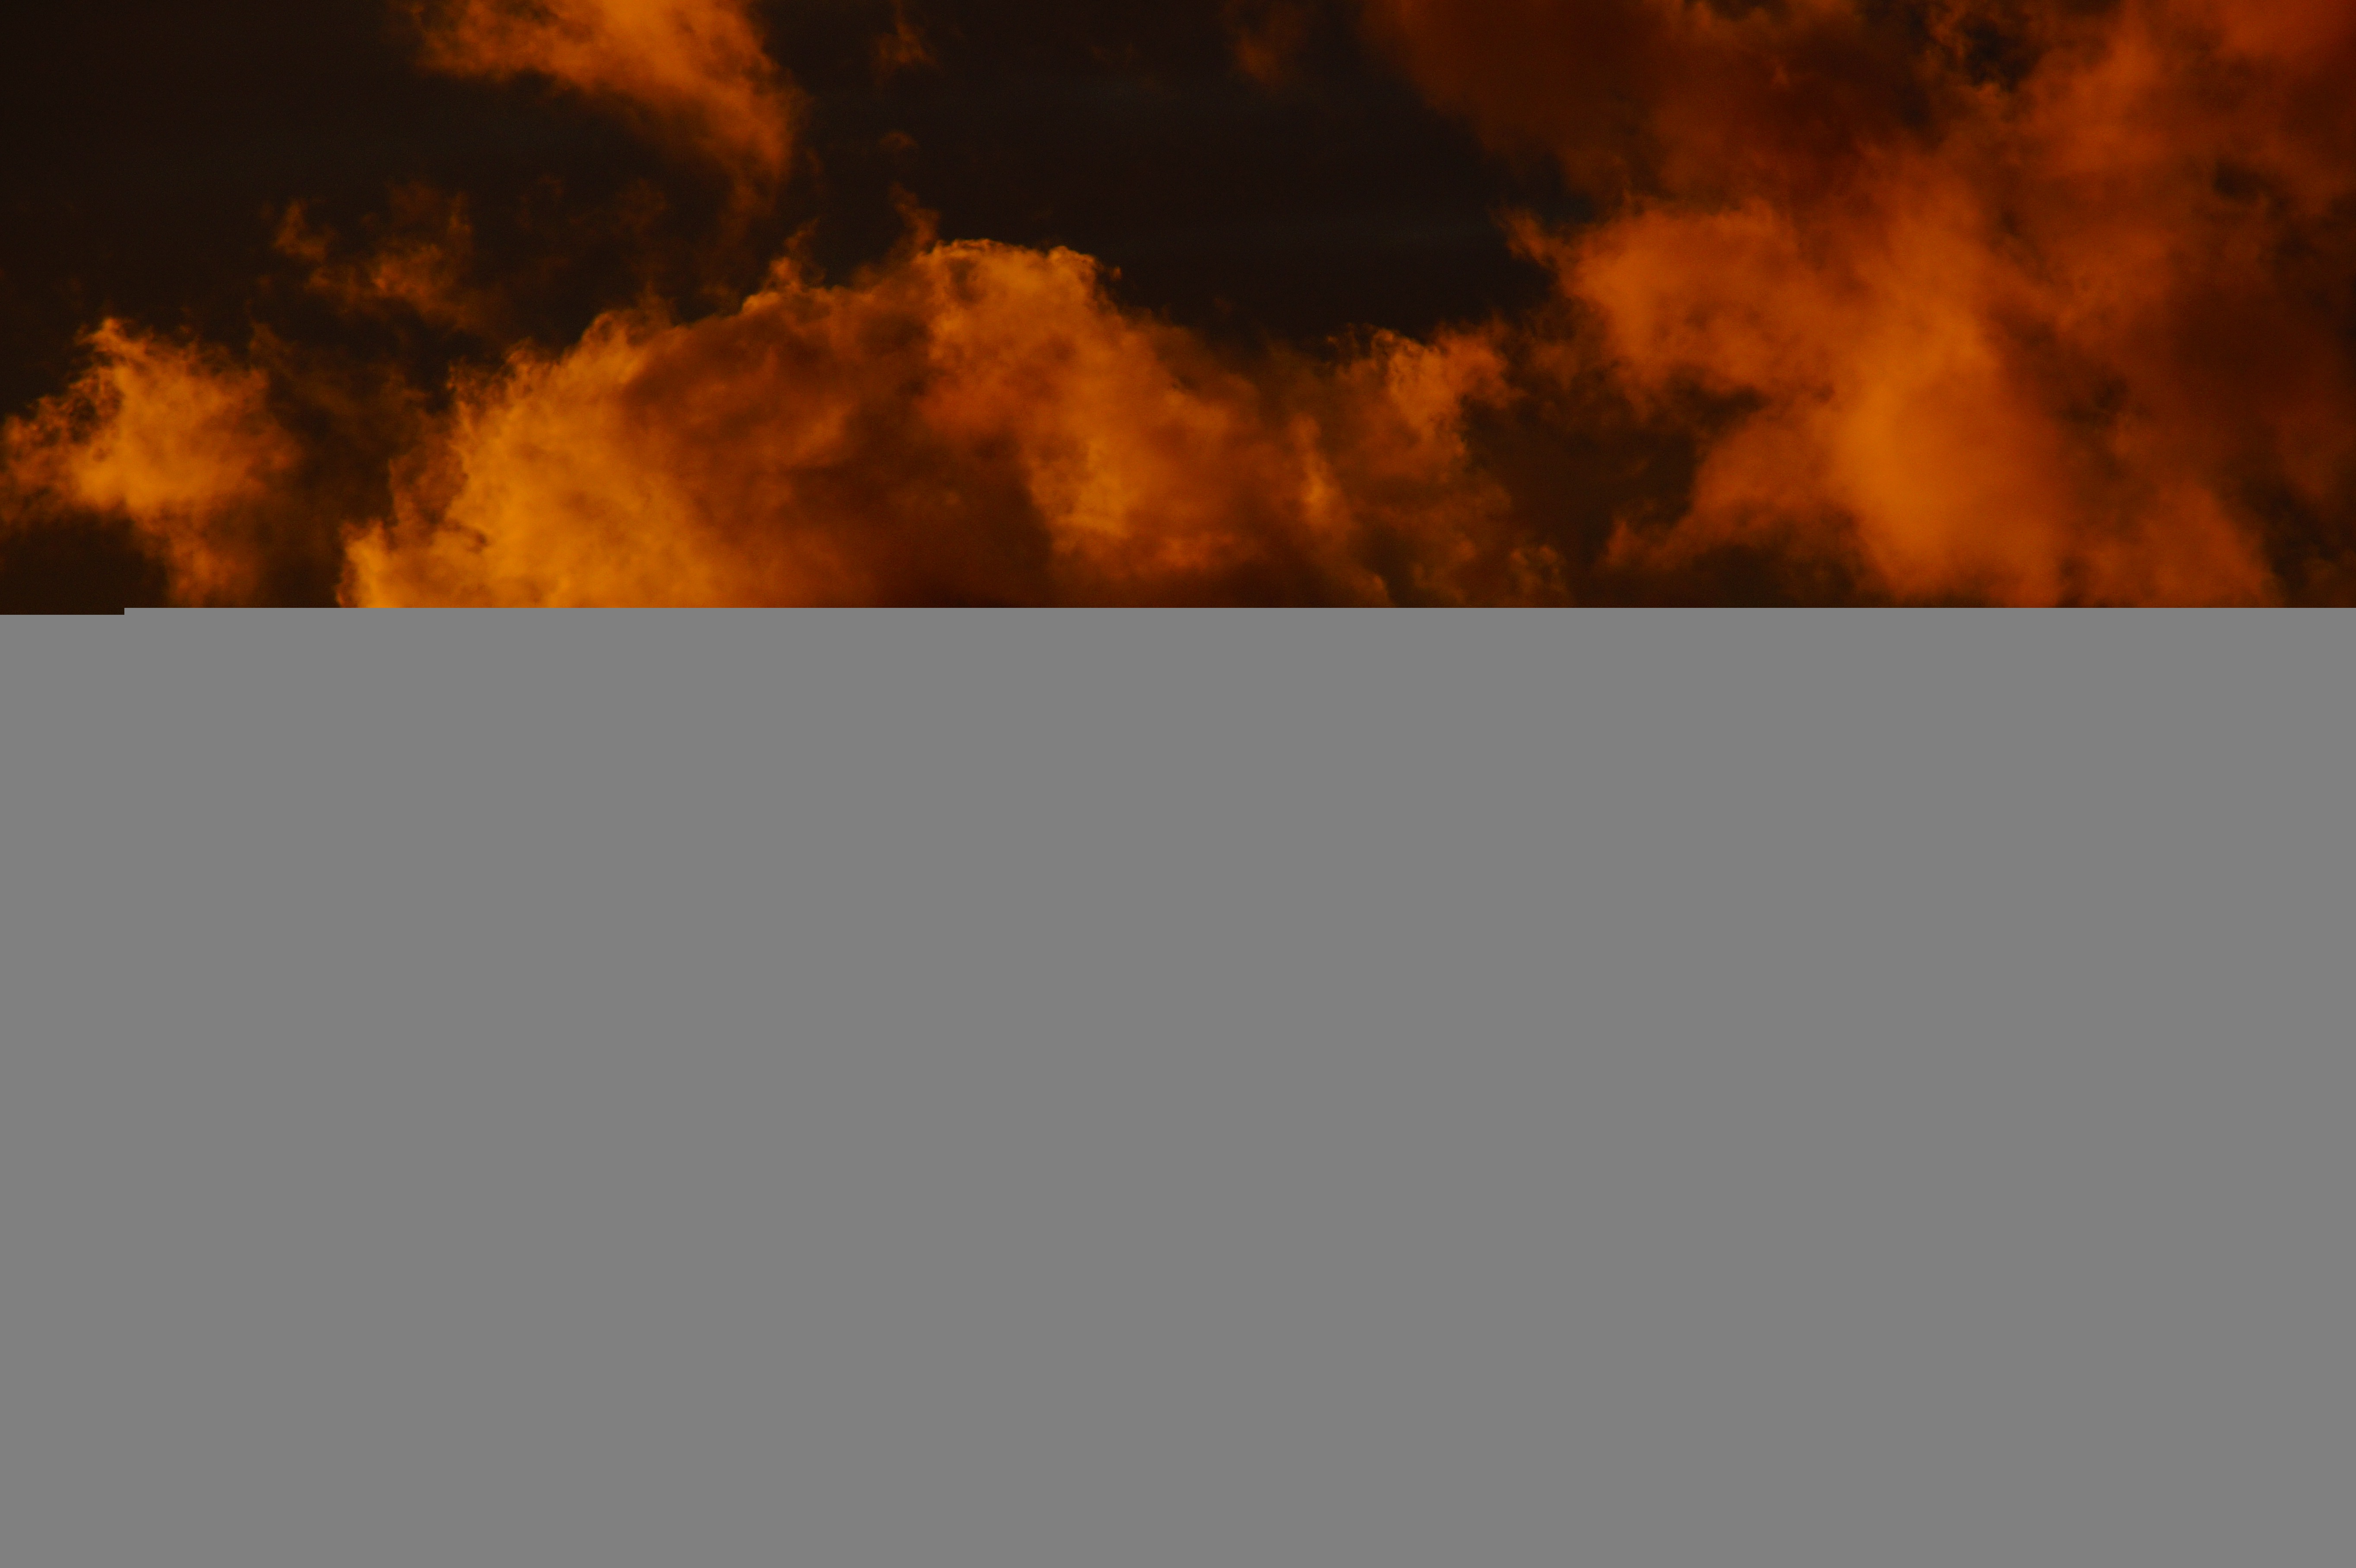
cloud, sky, sunlight, atmosphere, evening, golden, painting, illuminated, lit up, font, art, clouds, background, gold, beautiful, mood, abendstimmung, screenshot, sky cloud